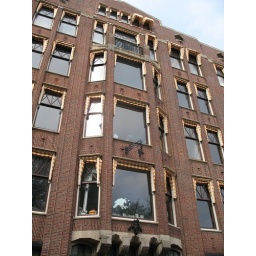
building with crow in the window